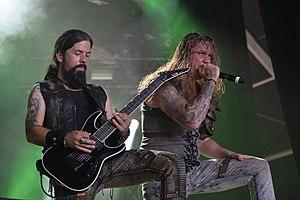
René Berthiaume et Robert Dahn, guitariste et chanteur du groupe allemand Equilibrium au Hellfest 2017, Clisson, Loire-Atlantique.
Equilibrium est un groupe de folk metal allemand, originaire de Starnberg en Bavière et formé en 2001.